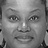
Emotion: neutral